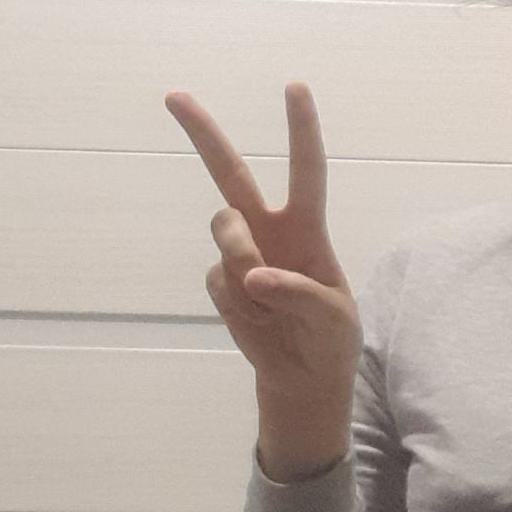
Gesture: peace